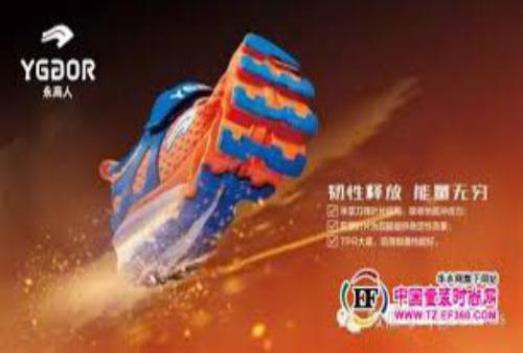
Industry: Sports